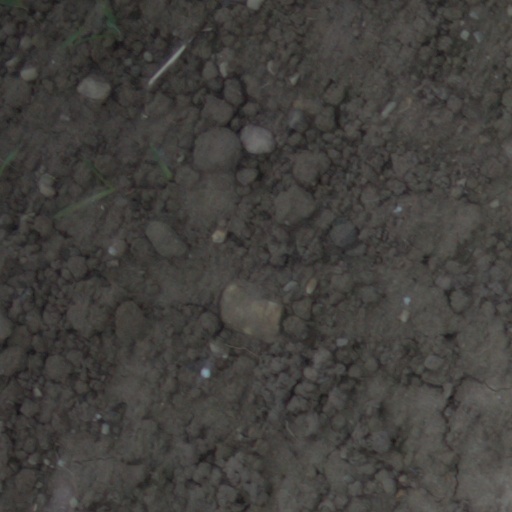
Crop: wheat